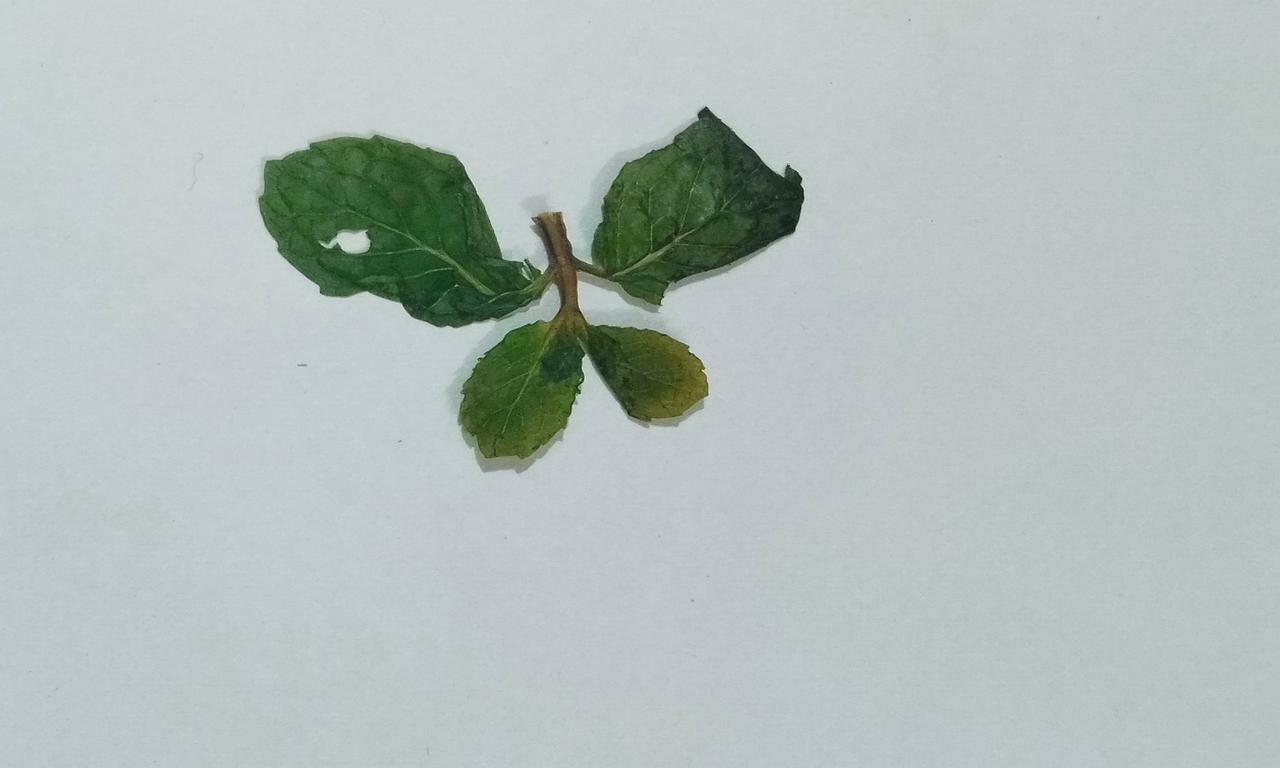
Label: Dried